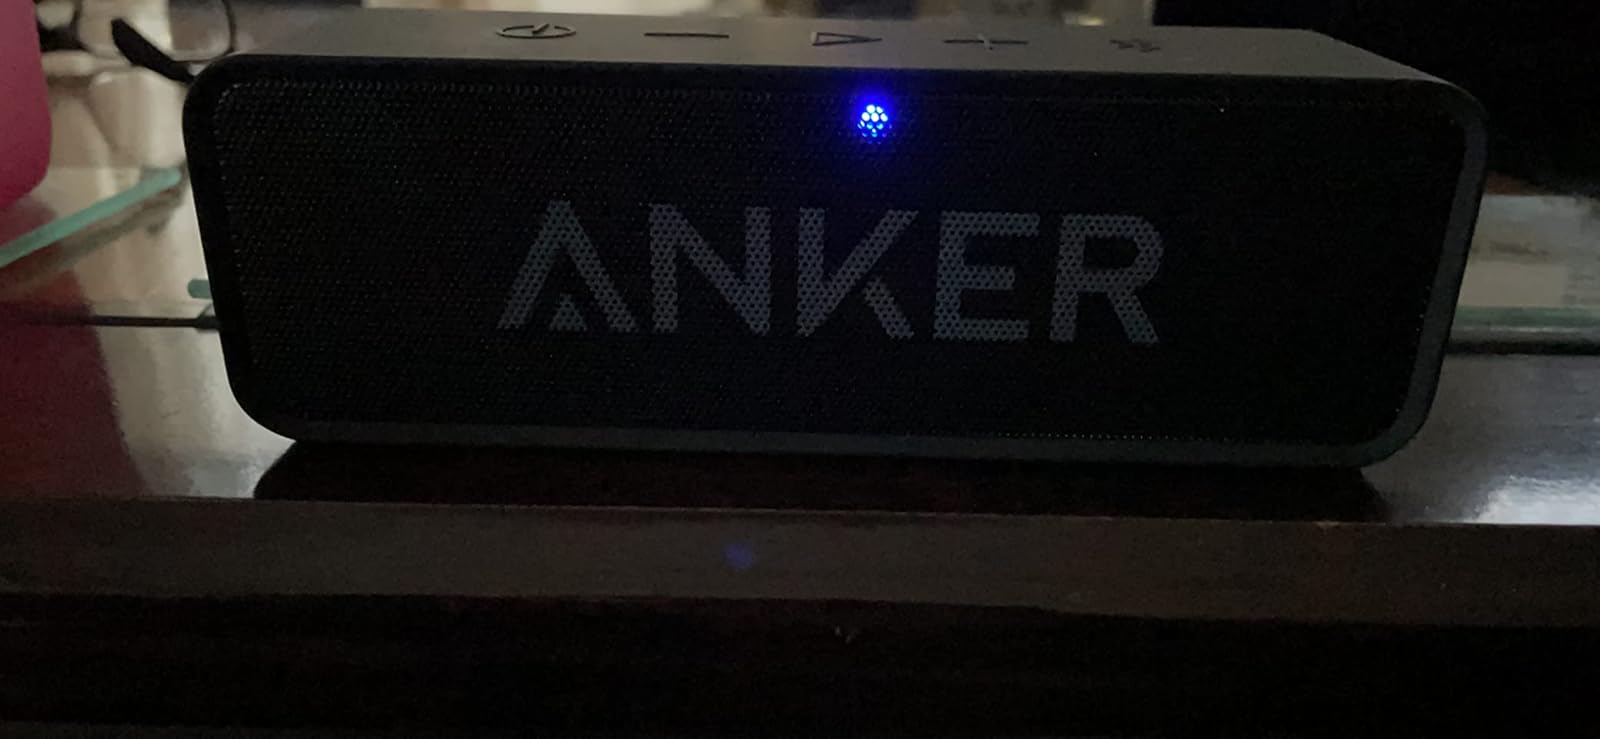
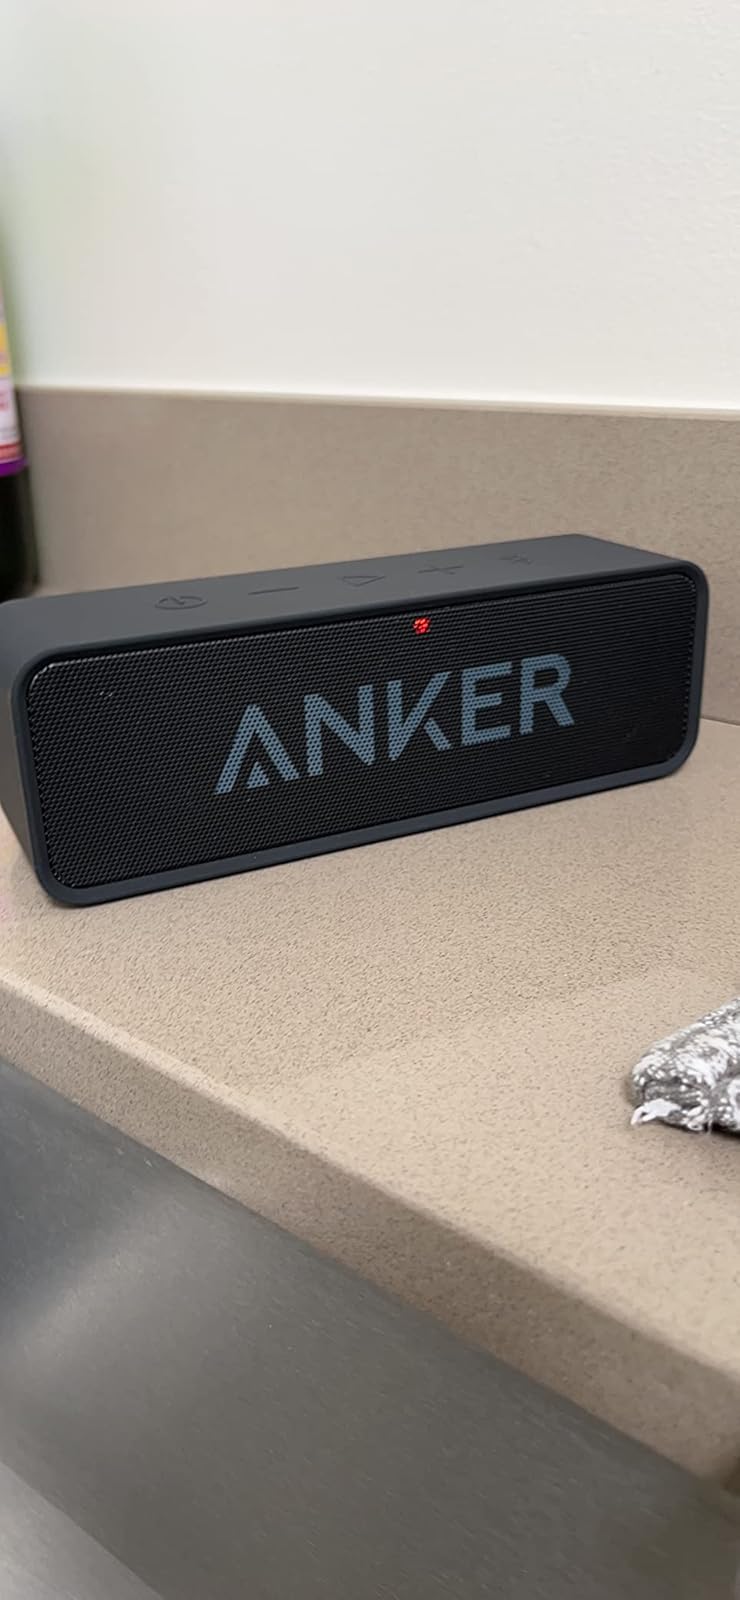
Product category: speaker
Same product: yes